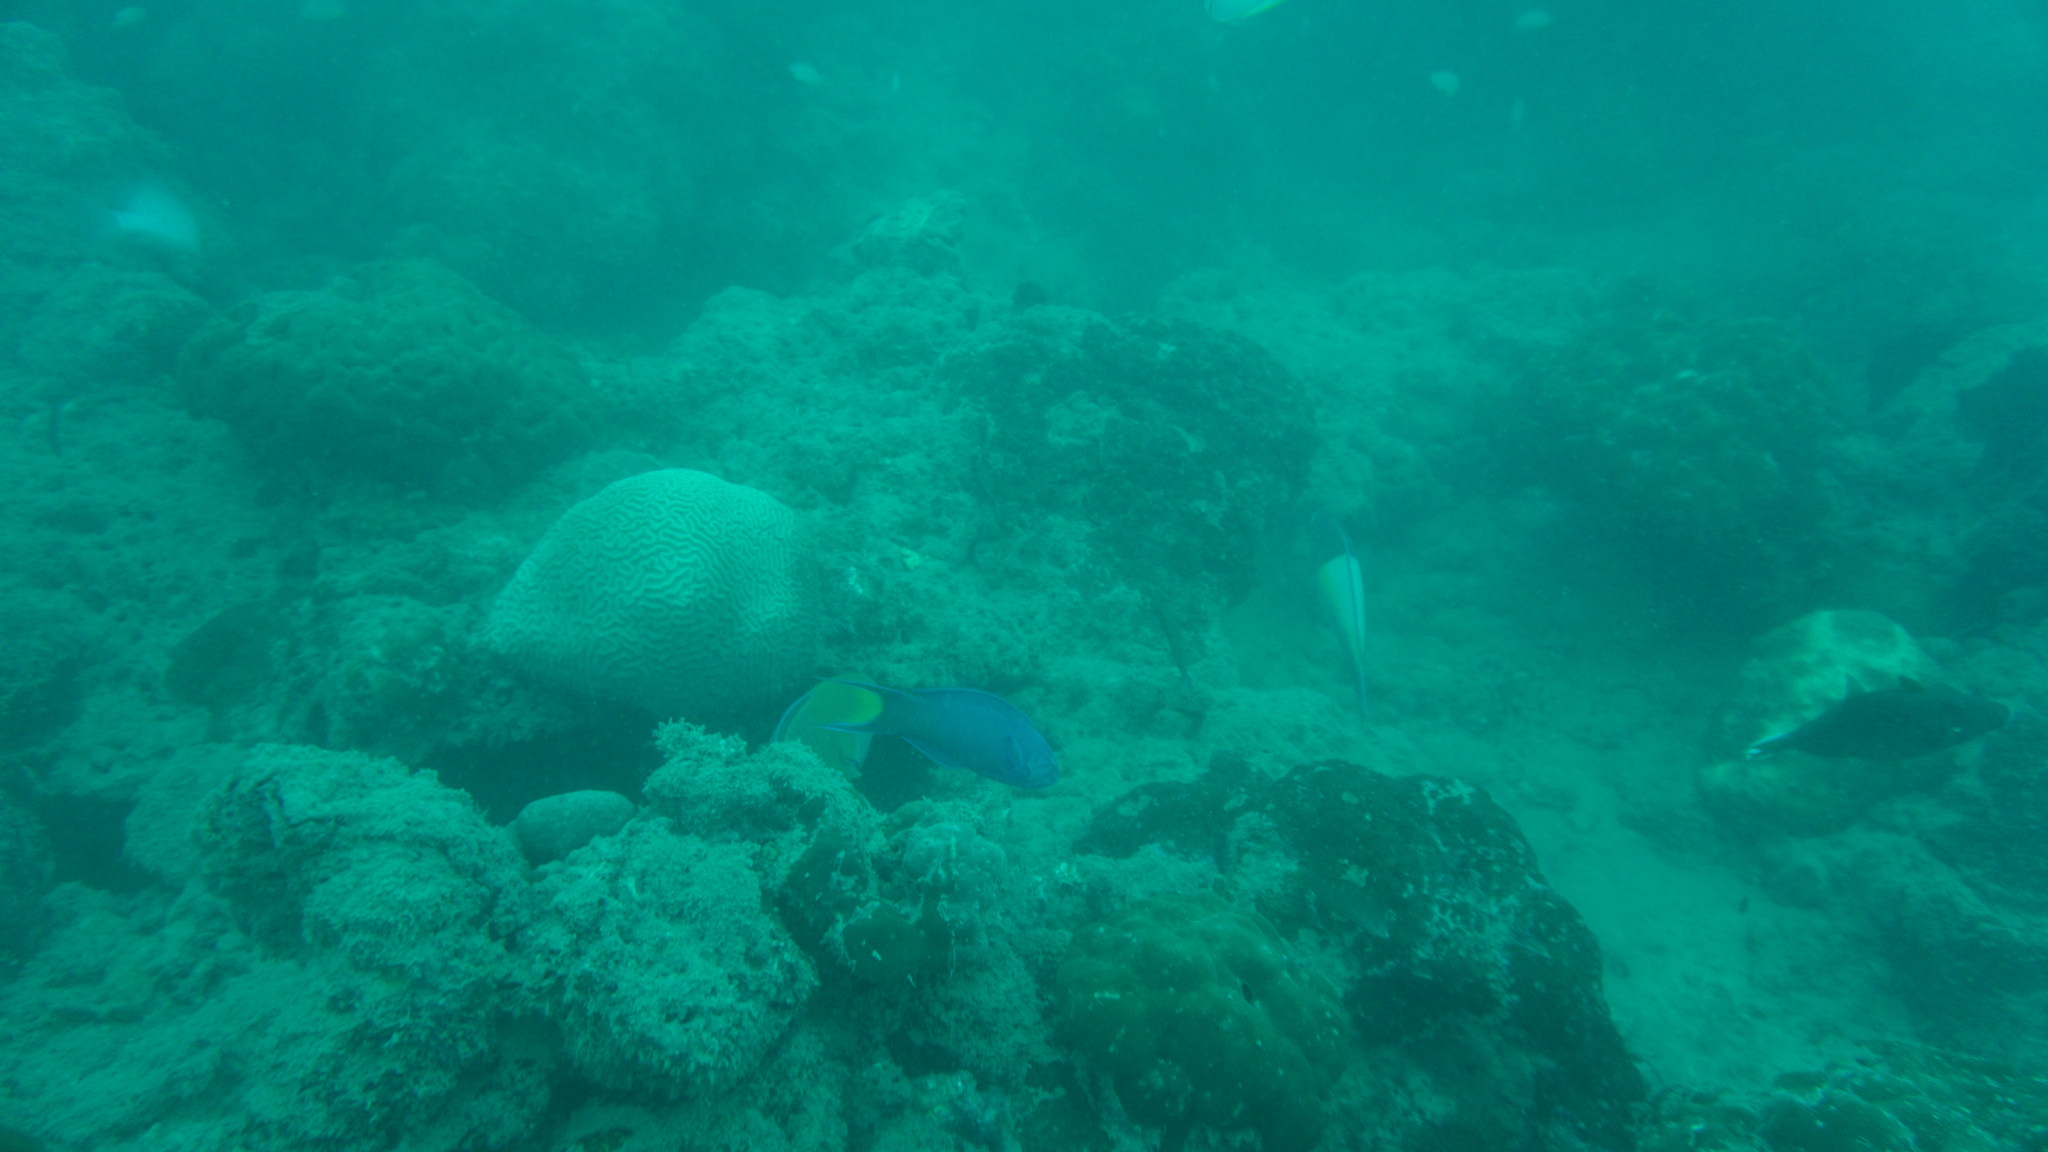
Thalassoma lunare (Moon Wrasse)